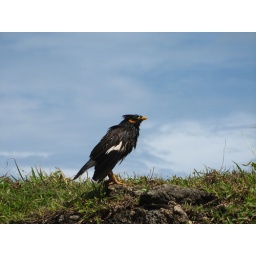
A bird just after a bath in a puddle.